Cameras for All-Sky Meteor Surveillance

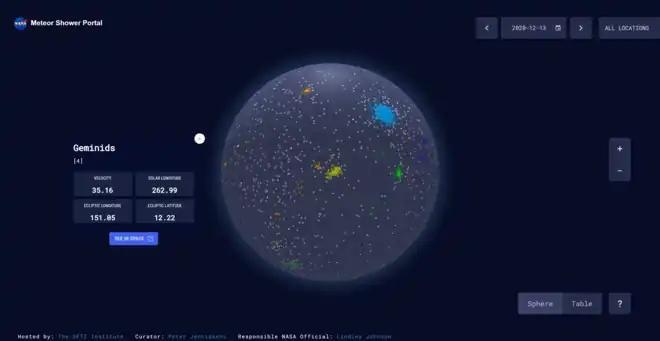
The upgraded and refined NASA CAMS Meteor Shower Portal built by SpaceML

Every night, the combined CAMS networks generate a map of meteor shower activity. Those maps can be accessed the next morning at the CAMS online portal at , built by Frontier Development Lab, offering scientists the opportunity to engage with data and offering amateur astronomers guidance on what meteor showers are active.